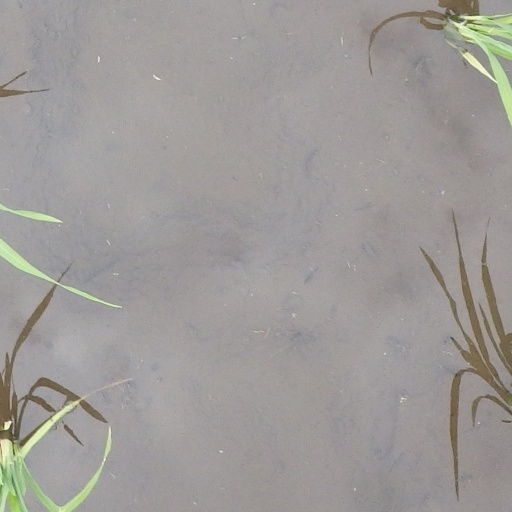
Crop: rice